Battle of Gothenburg

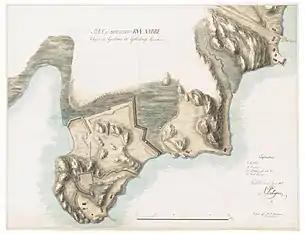
Hand drawn map from 1811 of the batteries on Rya Nabbe.

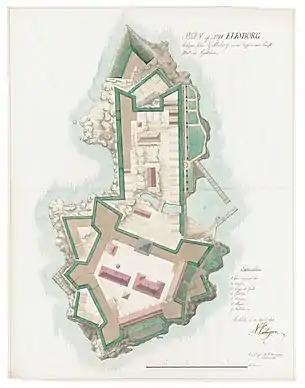
Drawing from 1811 of the fortress Nya Älvsborg.

The Battle of Gothenburg was a Danish-Norwegian attempt to destroy the Swedish squadron in Gothenburg, which was led by Olof Strömstierna. The Danes were led by the famous Peter Tordenskjold. The Swedish land defence was led by Fredrik of Hessen, and it consisted of the land batteries Billingen and Rya Nabbe with 12 guns each, and the Älvsborg fortress, who had 400 soldiers with 90 guns.